Industry of Kosovo

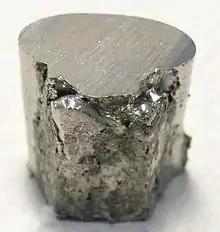
Nickel chunk

Former open-pit mining operations based on late rite were undertaken at Çikatova (Dushkaja and Suke) and Gllavica. Remaining mineable reserves have been calculated as 13.2 Mt averaging 1.42% nickel and 0.05% cobalt. Production stopped in 1999 and has yet to resume. The socially owned enterprise (SOE) 'Ferronikeli' mining complex has been put to international competitive tender for privatization.